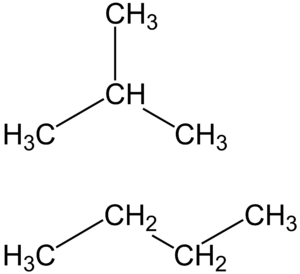
En chimie, la formule brute est l'écriture la plus compacte décrivant un composé chimique ou un corps simple.